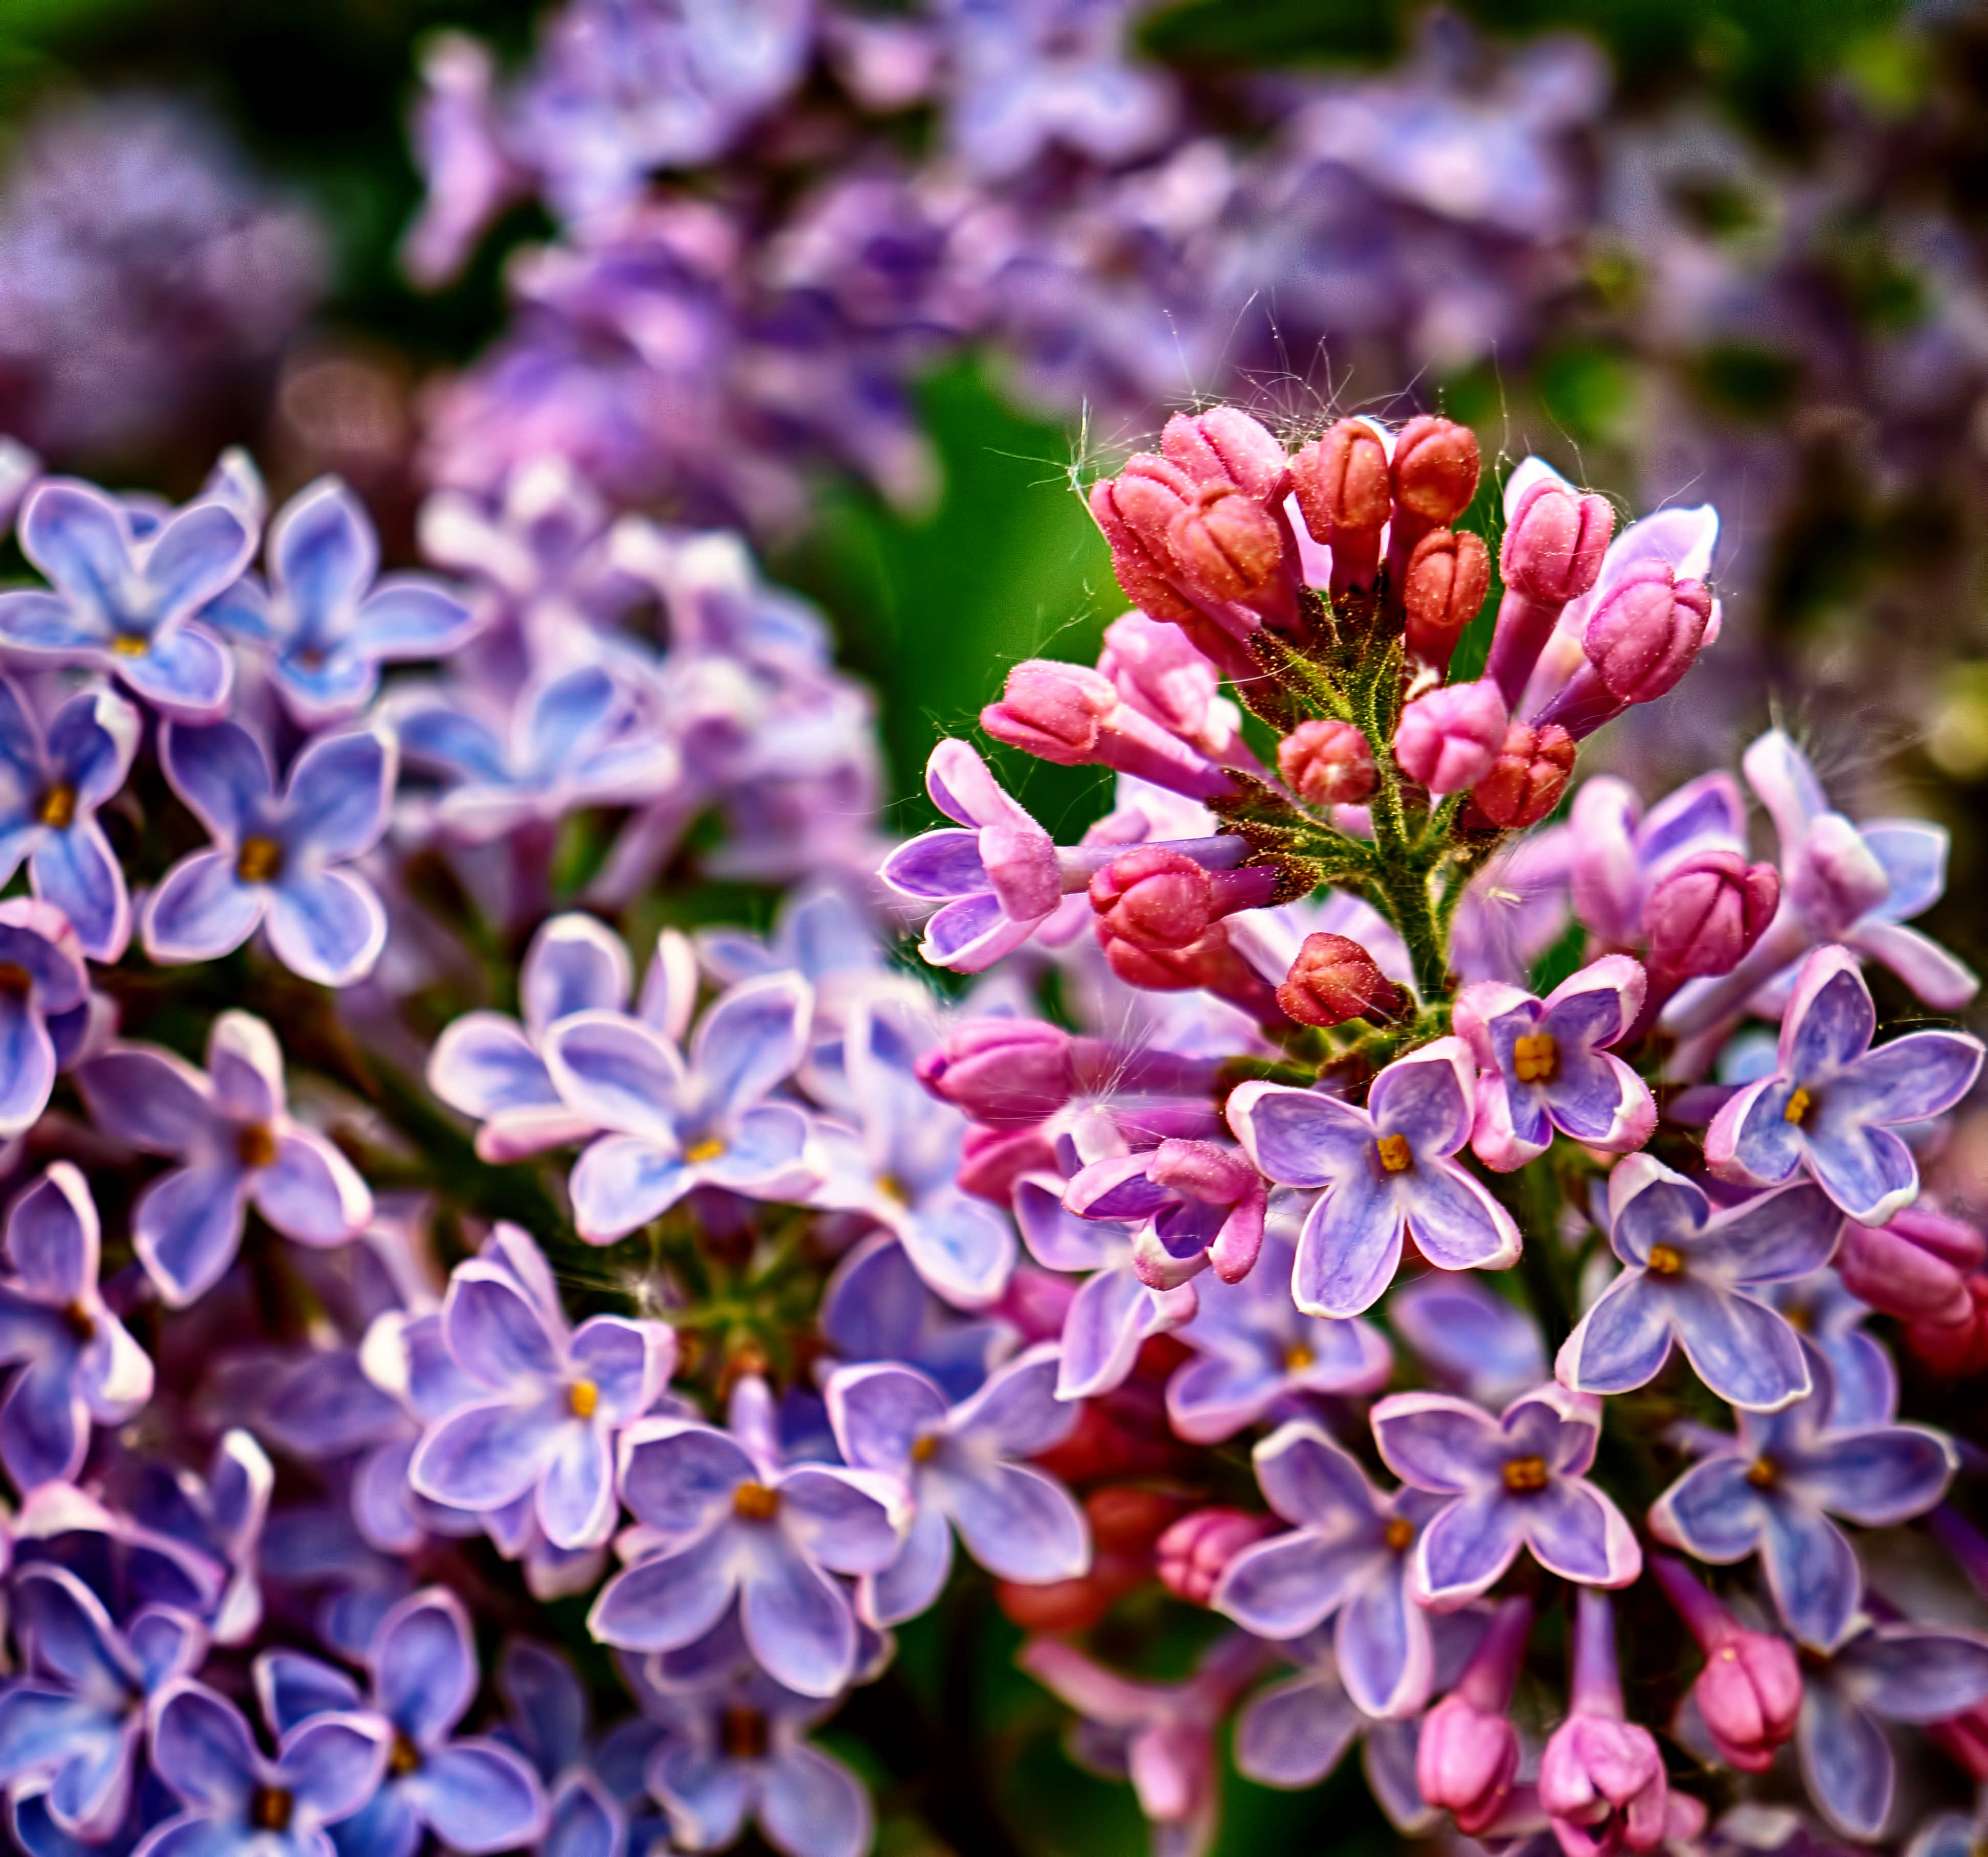
blossom, plant, flower, petal, botany, flora, wildflower, blossoms, buds, sony, finland, helsinki, lilac, alpha, 3000, ilce, ilce3000, 3000k, ilce3000k, macro photography, flowering plant, land plant, english lavender